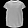
Label: T - shirt / top